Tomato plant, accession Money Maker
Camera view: tilt-top (135 deg); turntable rotation: 180 degrees
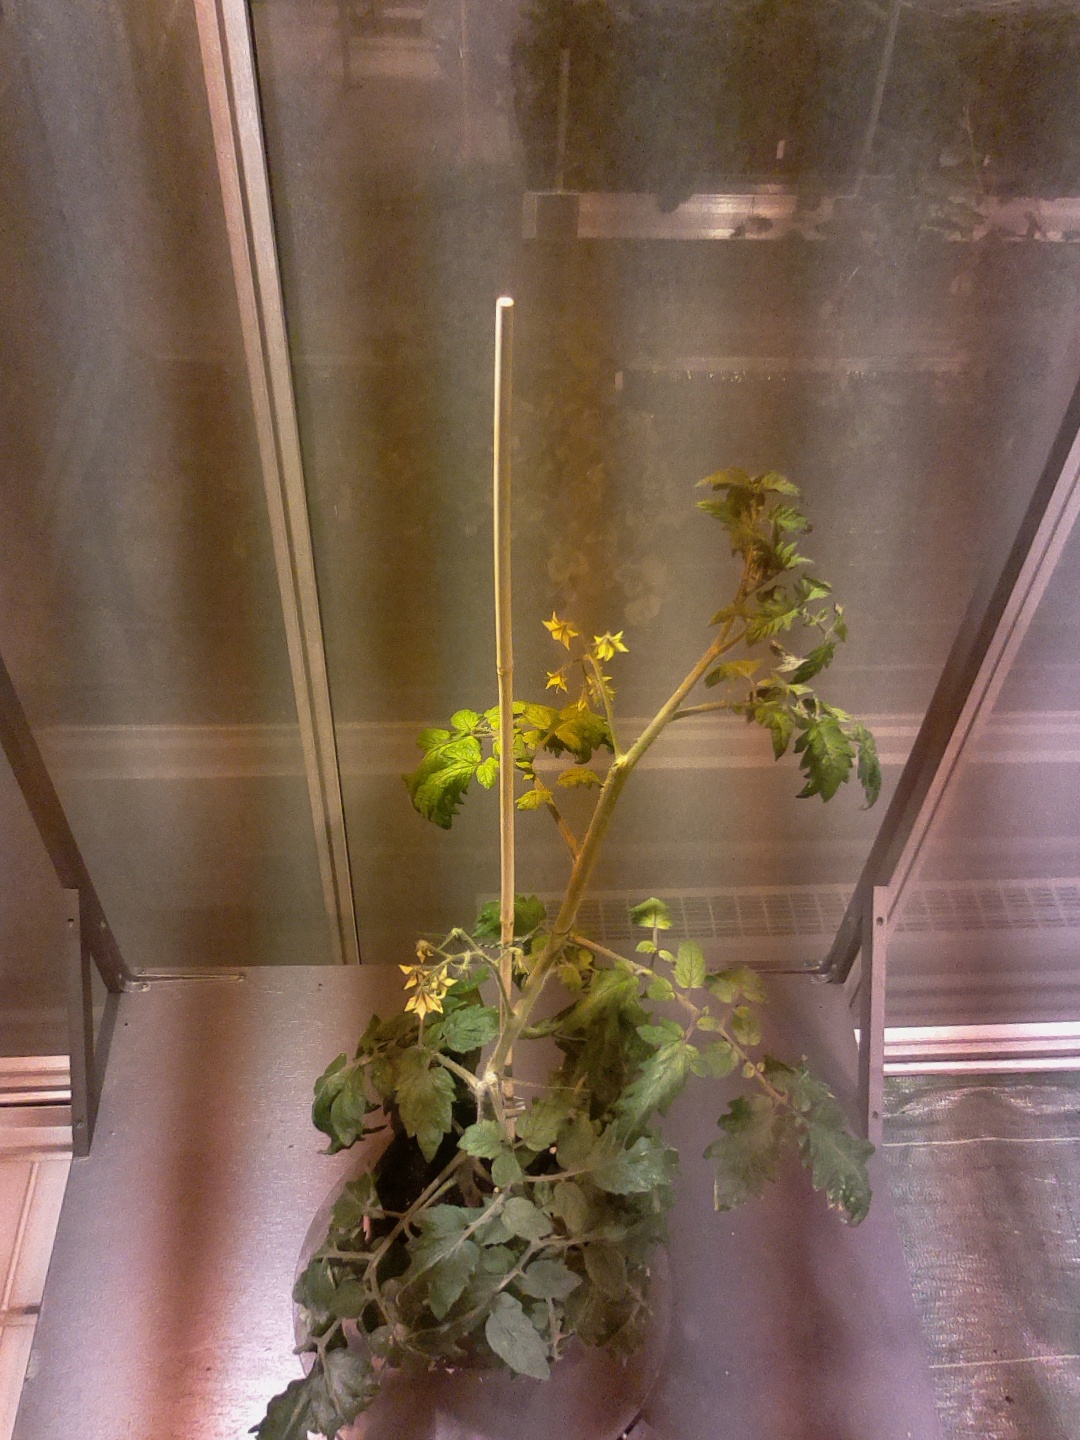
BBCH growth stage 68: Full flowering, 80%-90% of flowers open, more petals falling